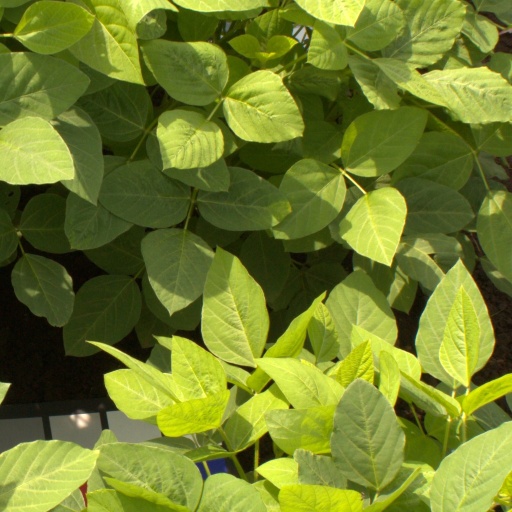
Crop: soybean